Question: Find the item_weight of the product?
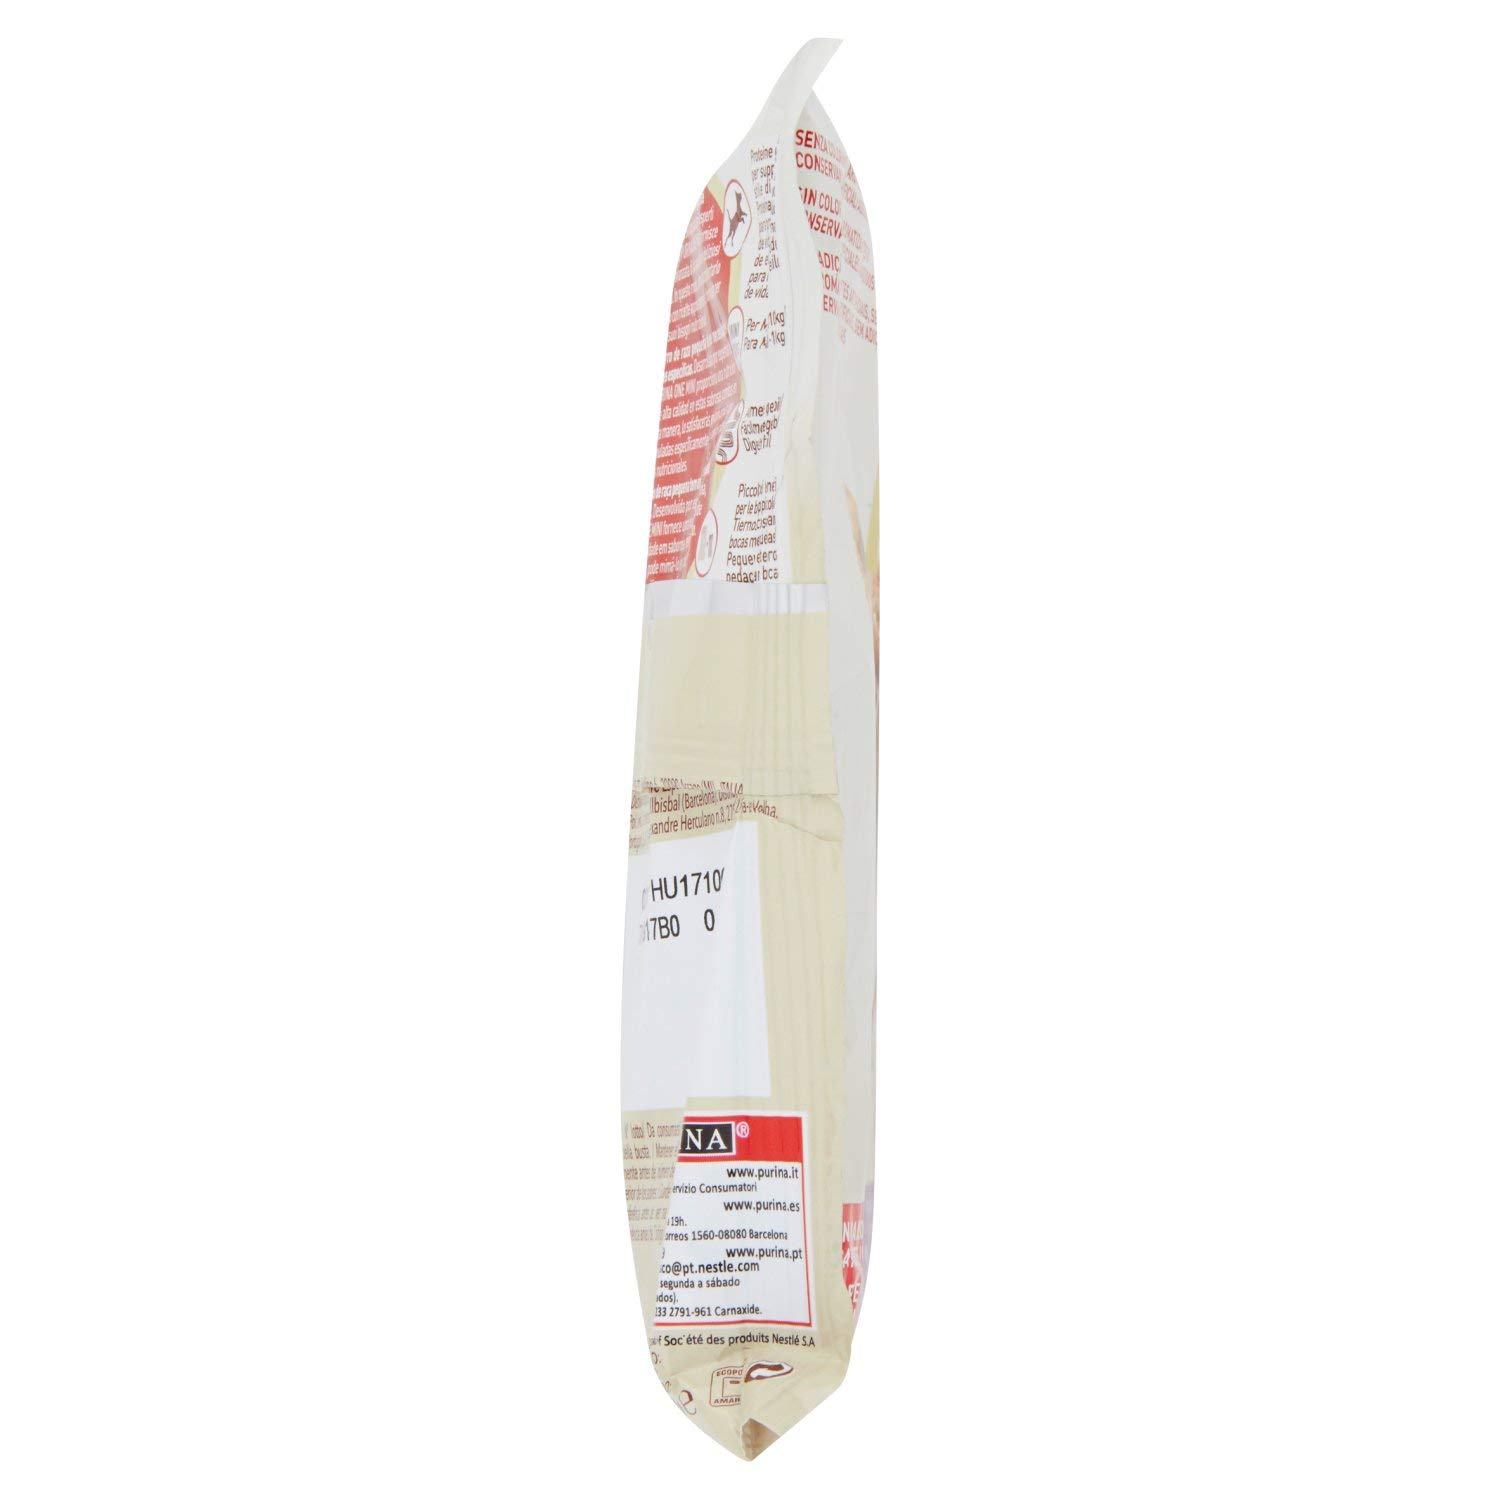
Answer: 1.0 kilogram